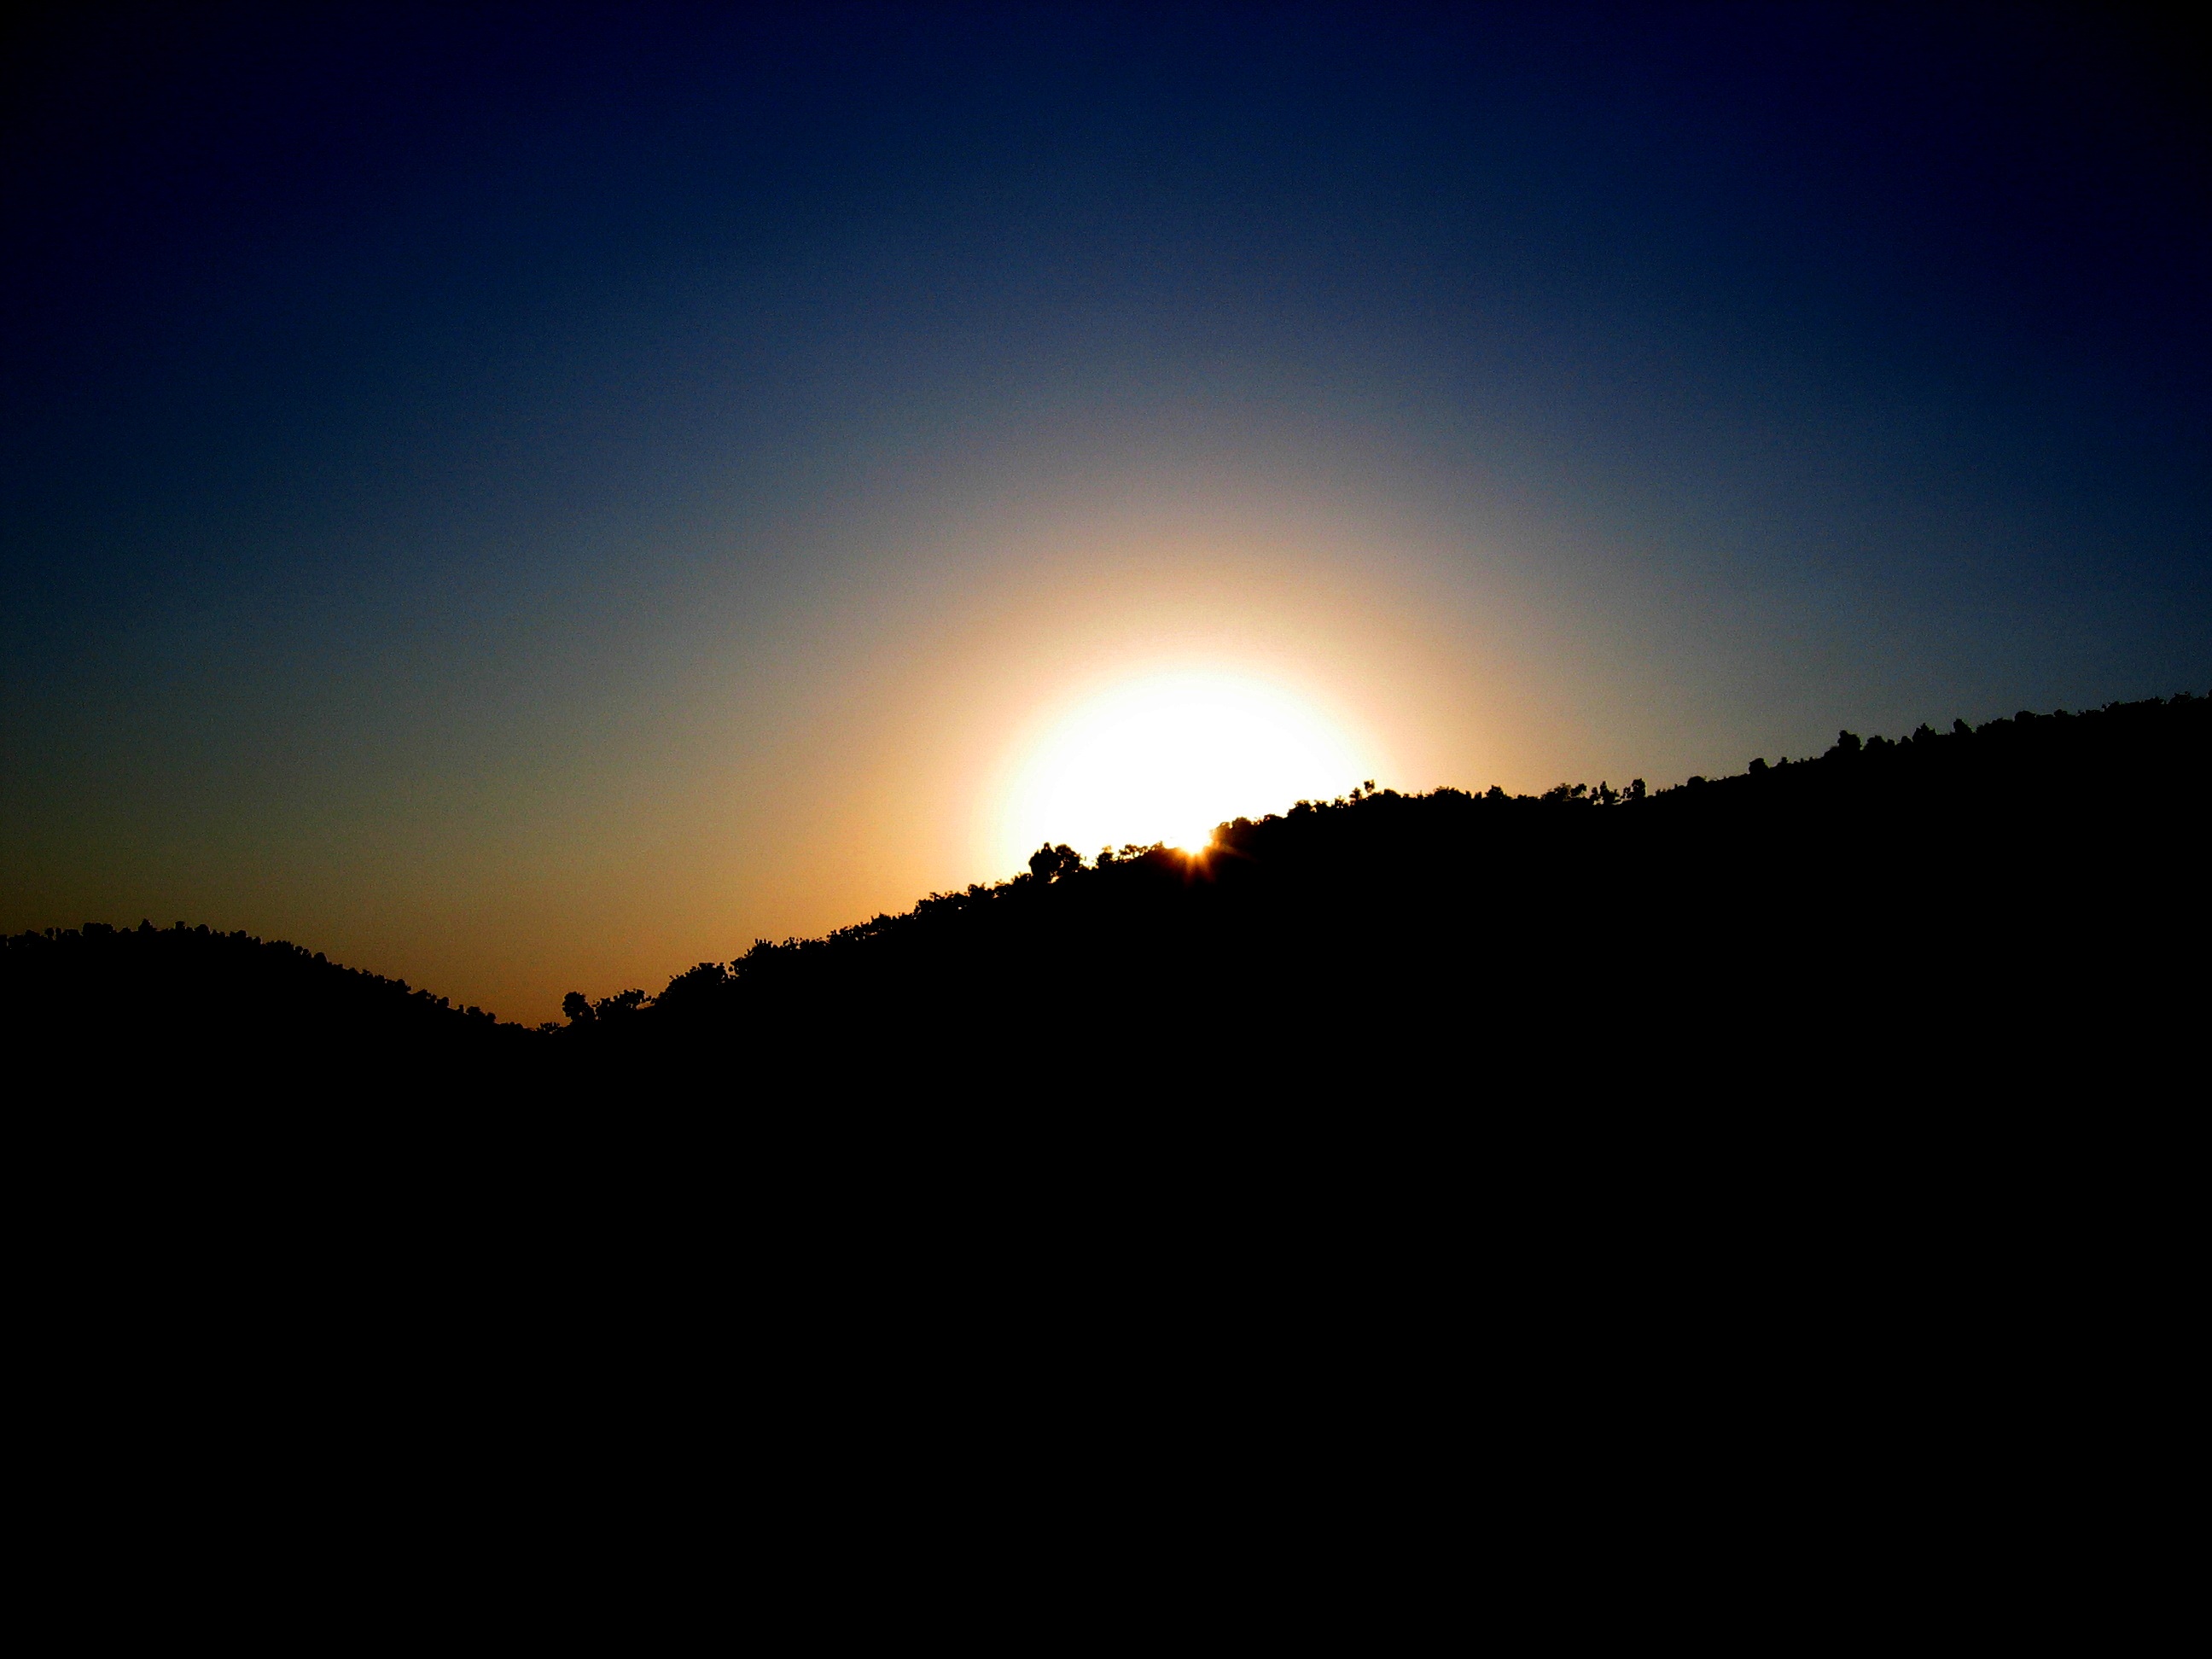
nature, horizon, light, cloud, sky, sun, sunrise, sunset, night, sunlight, morning, dawn, atmosphere, dusk, evening, orange, color, darkness, black, colorful, sundown, afterglow, astronomical object, atmospheric phenomenon